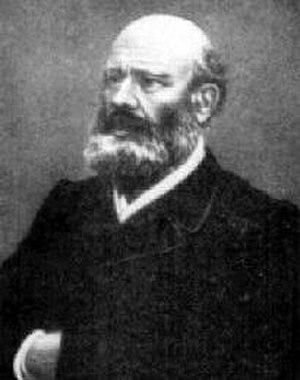
Jean-Jacques Pillot, né le 9 août 1808 à Vaux-Lavalette et mort à la Prison centrale de Melun le 13 juin 1877, est un écrivain socialiste et homme politique français. Figure du communisme néo-babouviste des années 1840, athée, il est une personnalité de la Commune de Paris.